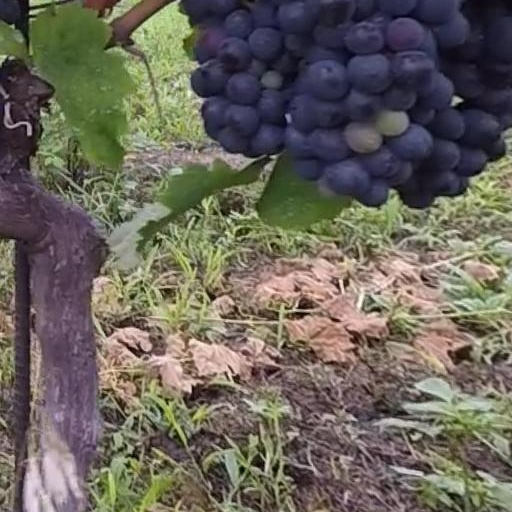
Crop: grape